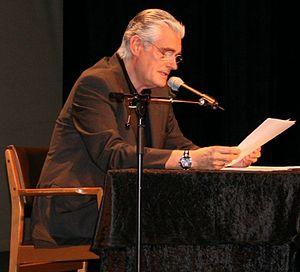
Sky du Mont ou Sky Dumont, de son vrai nom Cayetano Neven du Mont, est un acteur allemand, né le 20 mai 1947 à Buenos Aires.